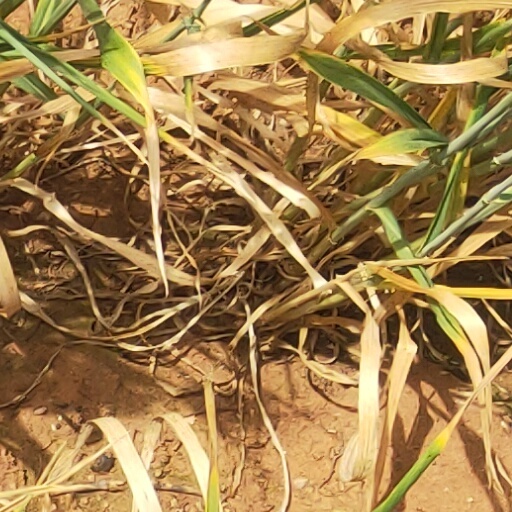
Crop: wheat